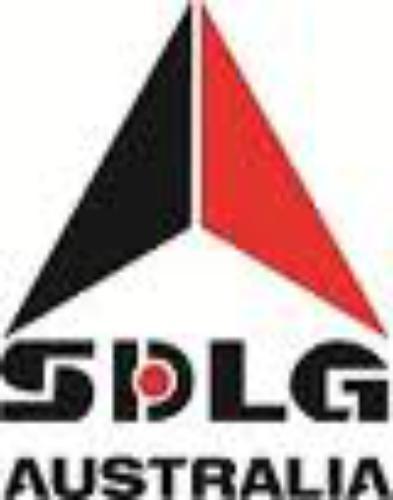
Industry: Transportation